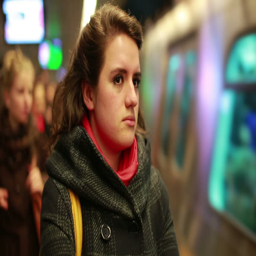
metro coming to the station , young woman goes to train